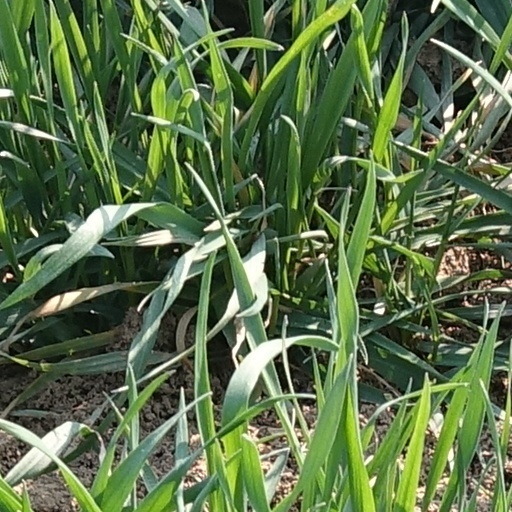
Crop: wheat